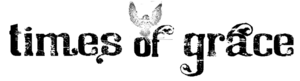
Times of Grace logo
Times of Grace est un groupe de metalcore américain, originaire de Southampton, dans le Massachusetts. Formé en 2008, le groupe se compose d'Adam Dutkiewicz et de Jesse Leach, du guitariste Joel Stroetze, du bassiste Daniel Struble, et du batteur Dan Gluszak pour les tournées. Leur premier album est annoncé pour 2009. Toutefois, le groupe reste largement inactif jusqu'en 2010, à la sortie de la chanson Strength in Numbers, et de leur premier album, intitulé The Hymn of a Broken Man, publié le 18 janvier 2011 par Roadrunner Records.